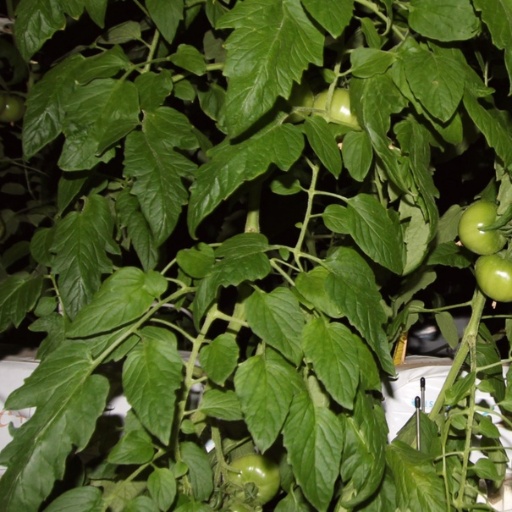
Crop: tomato